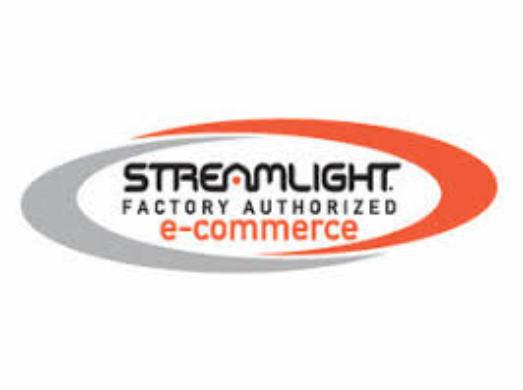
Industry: Necessities